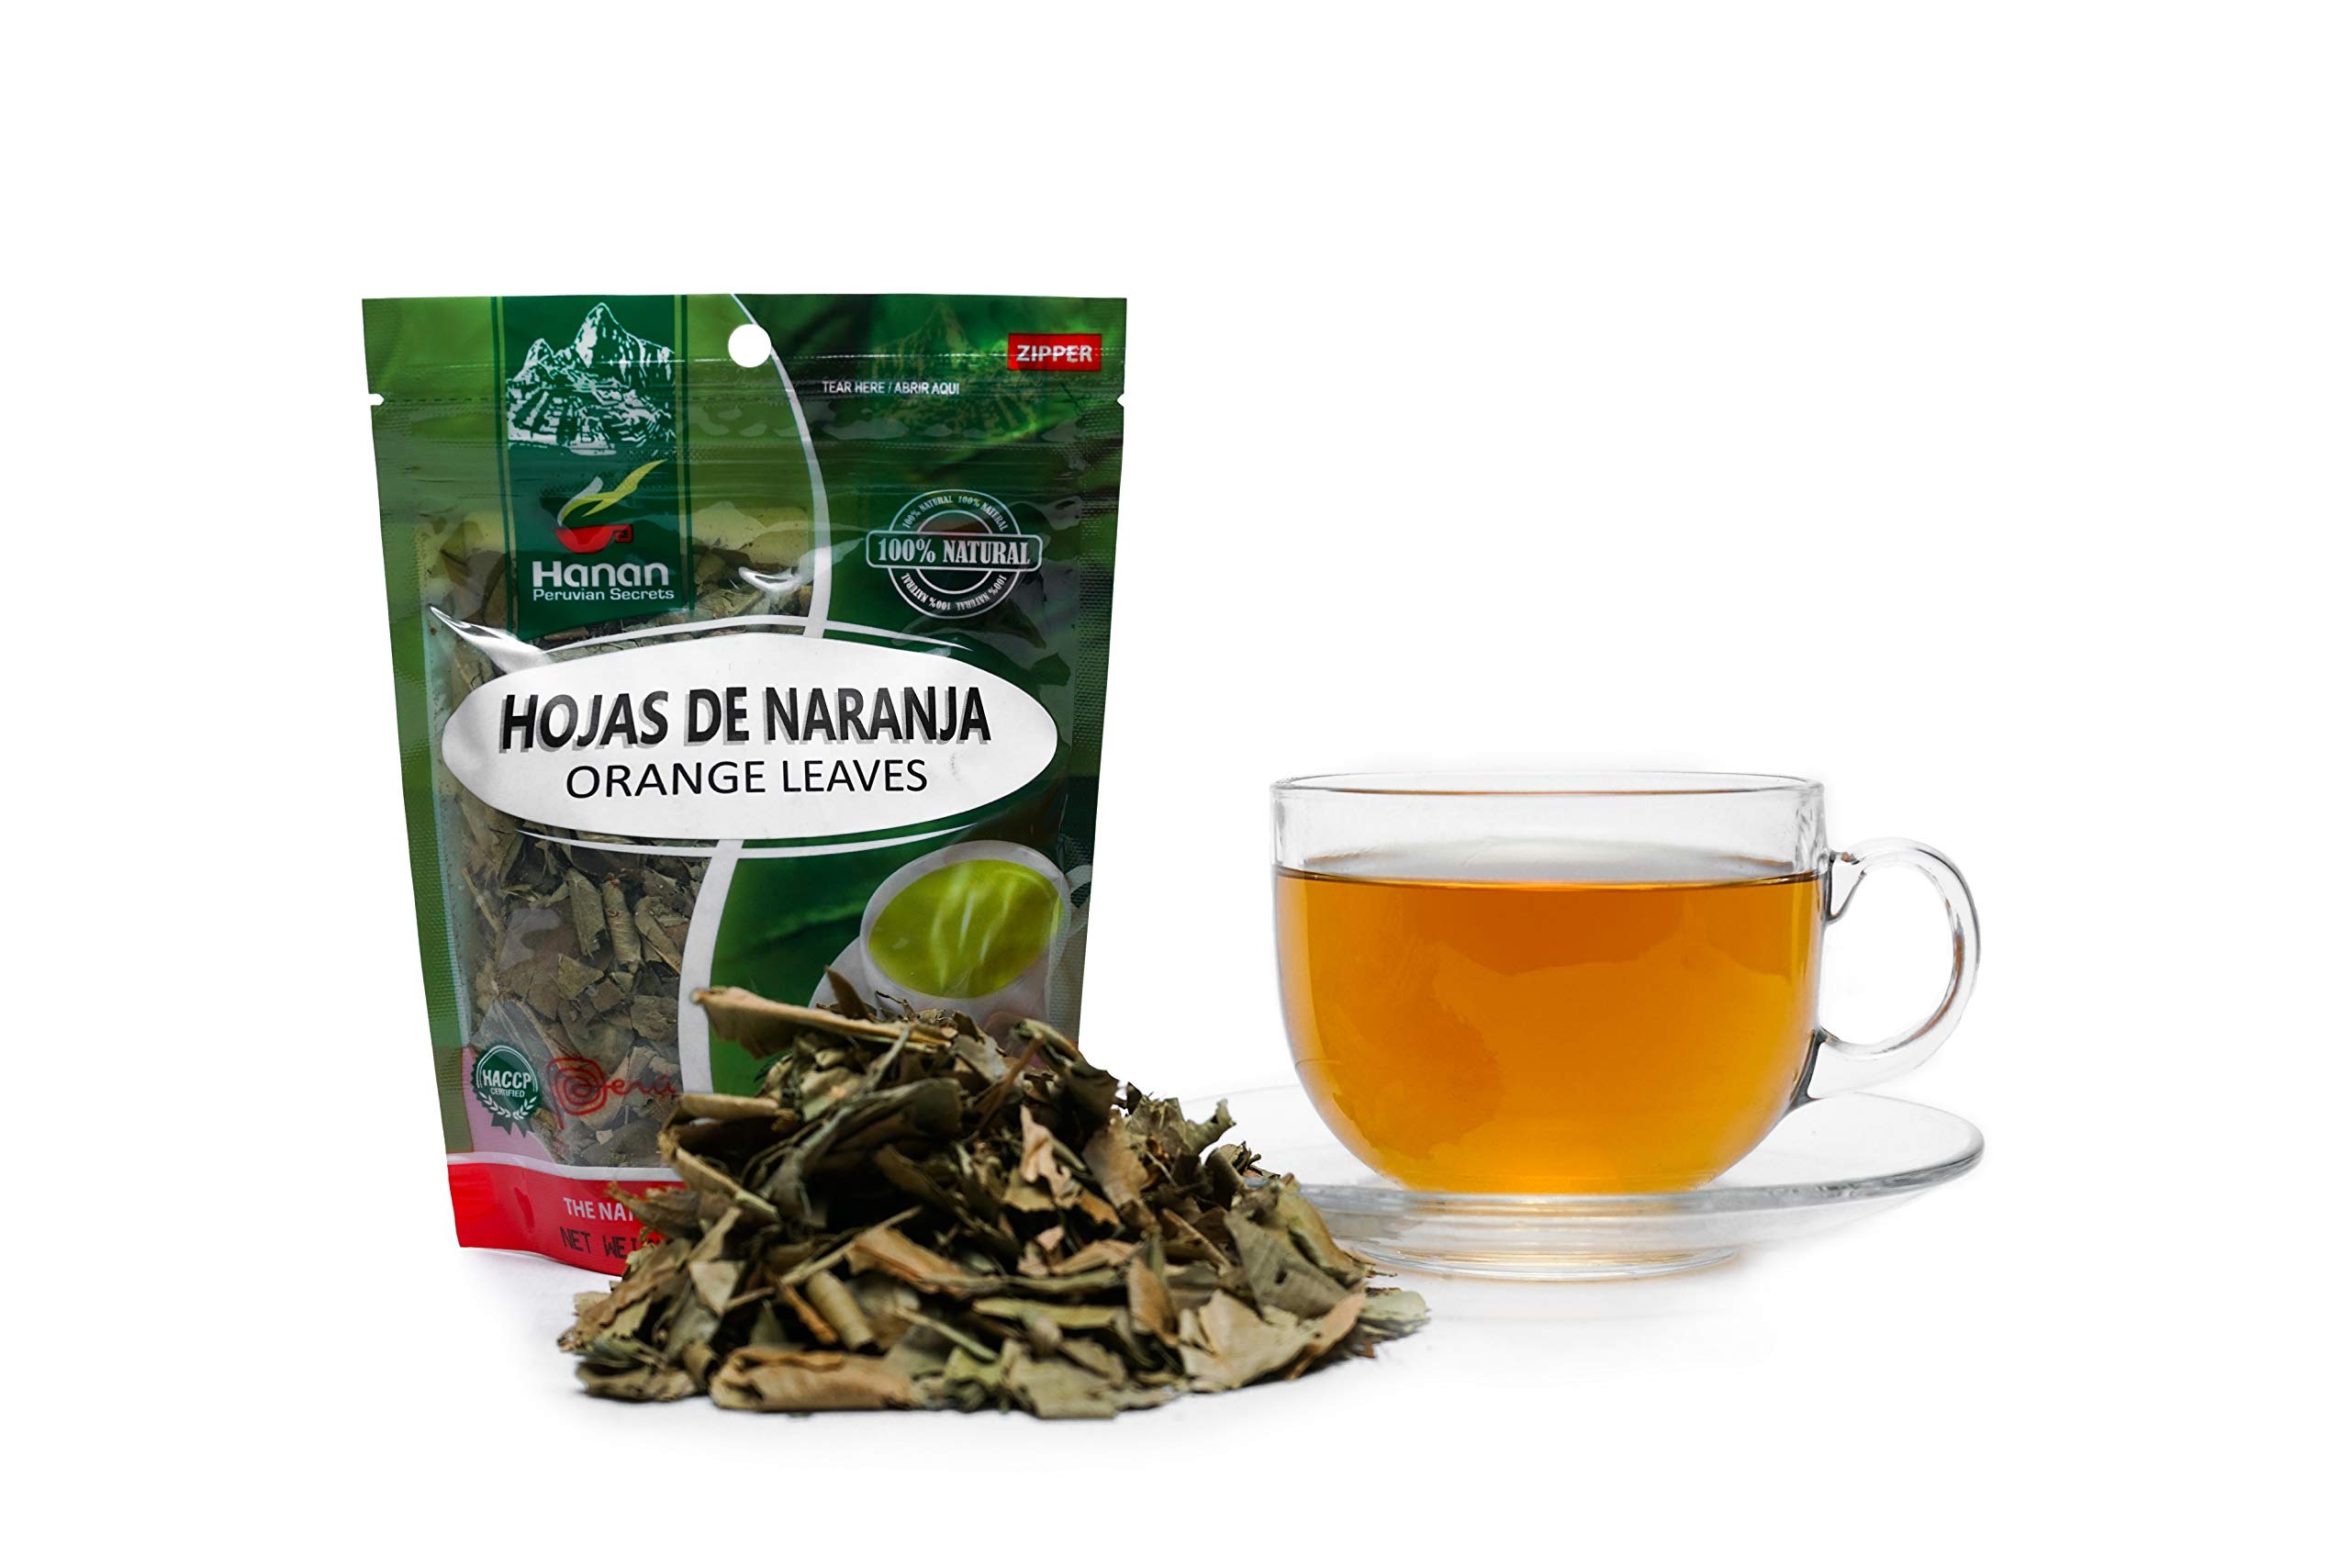
Item Name: Hanan Peruvian Secrets Hojas De Naranja Herbal Tea | 100% Natural Orange Leaves | 1.41oz / 40g Loose Leaf Bag | Naturally Reduces Occasional Stress, Tension, and Stomach Discomfort (12 Pack)
Bullet Point 1: 𝐍𝐀𝐓𝐔𝐑𝐀𝐋 𝐒𝐔𝐏𝐏𝐎𝐑𝐓 – Hojas De Naranja, or Orange Leaves, are an herb that aids in naturally reducing occasional stress, tension, and stomach discomfort and has been used by our ancestors for generations. Its calming effect is perfect for occasional sleeplessness
Bullet Point 2: 𝐋𝐎𝐎𝐒𝐄 𝐋𝐄𝐀𝐅 –Each bag contains 1.41oz / 40g of pure loose-leaf Hojas De Naranja that is ready to be brewed into the perfect cup of tea
Bullet Point 3: 𝐂𝐀𝐅𝐅𝐄𝐈𝐍𝐄 𝐅𝐑𝐄𝐄 – Because Hojas De Naranja is caffeine-free, you can enjoy a cup of our delicious tea at any time of day
Bullet Point 4: 𝐂𝐑𝐀𝐅𝐓𝐄𝐃 𝐁𝐘 𝐍𝐀𝐓𝐔𝐑𝐄 – Our herbal teas contain no preservatives, artificial colors, or additives. Our teas are simply harvested, processed, and stored to ensure maximum quality and safety
Bullet Point 5: 𝐇𝐀𝐍𝐀𝐍 𝐇𝐄𝐑𝐁𝐀𝐋 𝐓𝐄𝐀𝐒 – We offer more than 60 different varieties of herbal teas and infusions. Originating in the Amazon rainforest and the Andes mountain range, the world's finest herbs and other plants are grown in soils rich in beneficial nutrients and vitamins. Our herbs are maintained in their whole and unaltered form to provide you with their utmost beneficial potency
Product Description: The Orange Leaves have a pleasant aroma and flavor. This delicious infusion is traditionally used to naturally support occasional stress and tension. Its calming effect makes this a perfect choice for occasional sleeplessness. This infusion also helps to soothe occasional stomach discomfort naturally.* Statements regarding dietary supplements have not been evaluated by the FDA and are not intended to diagnose, treat, cure, or prevent any disease or health condition.
Value: 12.0
Unit: Count

Price: 68.99